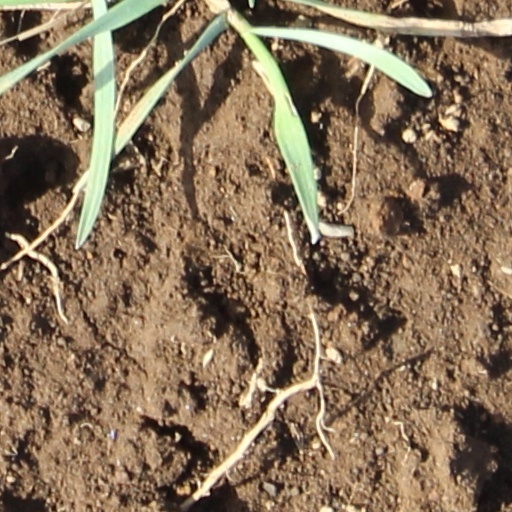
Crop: wheat